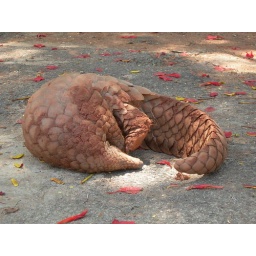
Pangolin sighted in the layout. The animal was subsequently handed over the the forest conservator, Bannergatta Wildlife park